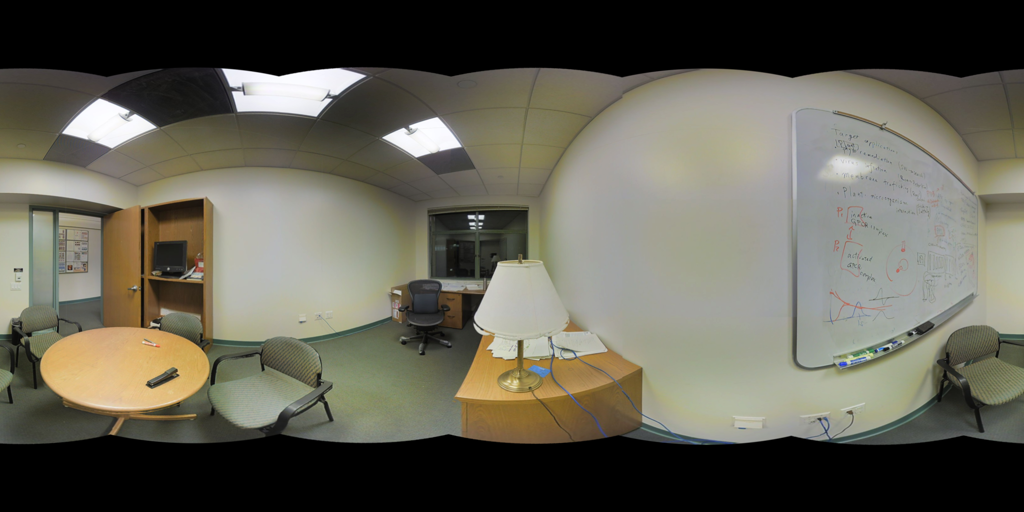
Referred object: the white table lamp on the side table

Referred object: turn right to see the large whiteboard on the wall

Referred object: the lamp on the desk opposite the round table